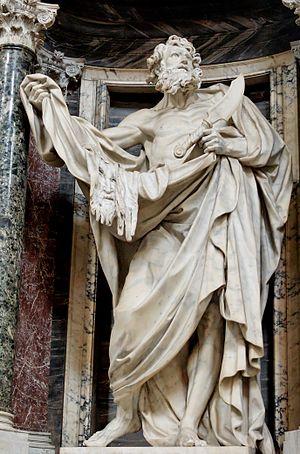
Saint Barthélemy par Pierre Le Gros le Jeune. Nef de la basilique Saint-Jean-de-Latran (Rome).